American Writers

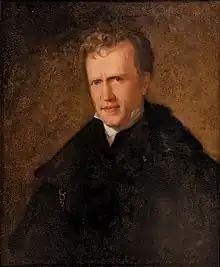
John Neal , by Sarah Miriam Peale

After eight years in Baltimore, John Neal sailed to England in late 1823. He pursued three primary goals: supersede Washington Irving and James Fenimore Cooper as the leading US literary figure, usher into existence a new uniquely American literary style, and reverse British disdain for American literature. To accomplish the third goal, Neal sought publication in British literary journals to expose UK readers to writing from the US and convince them of its value. A "man of grievances" according to English scholar George L. Nesbitt, Neal envisioned those journals as a "blazing rocket-battery" he could turn to fire upon the readership of "swarming whipper-snappers" in Great Britain. Thinking highly of his own abilities, he was confident he would fast become a leading literary figure in London.